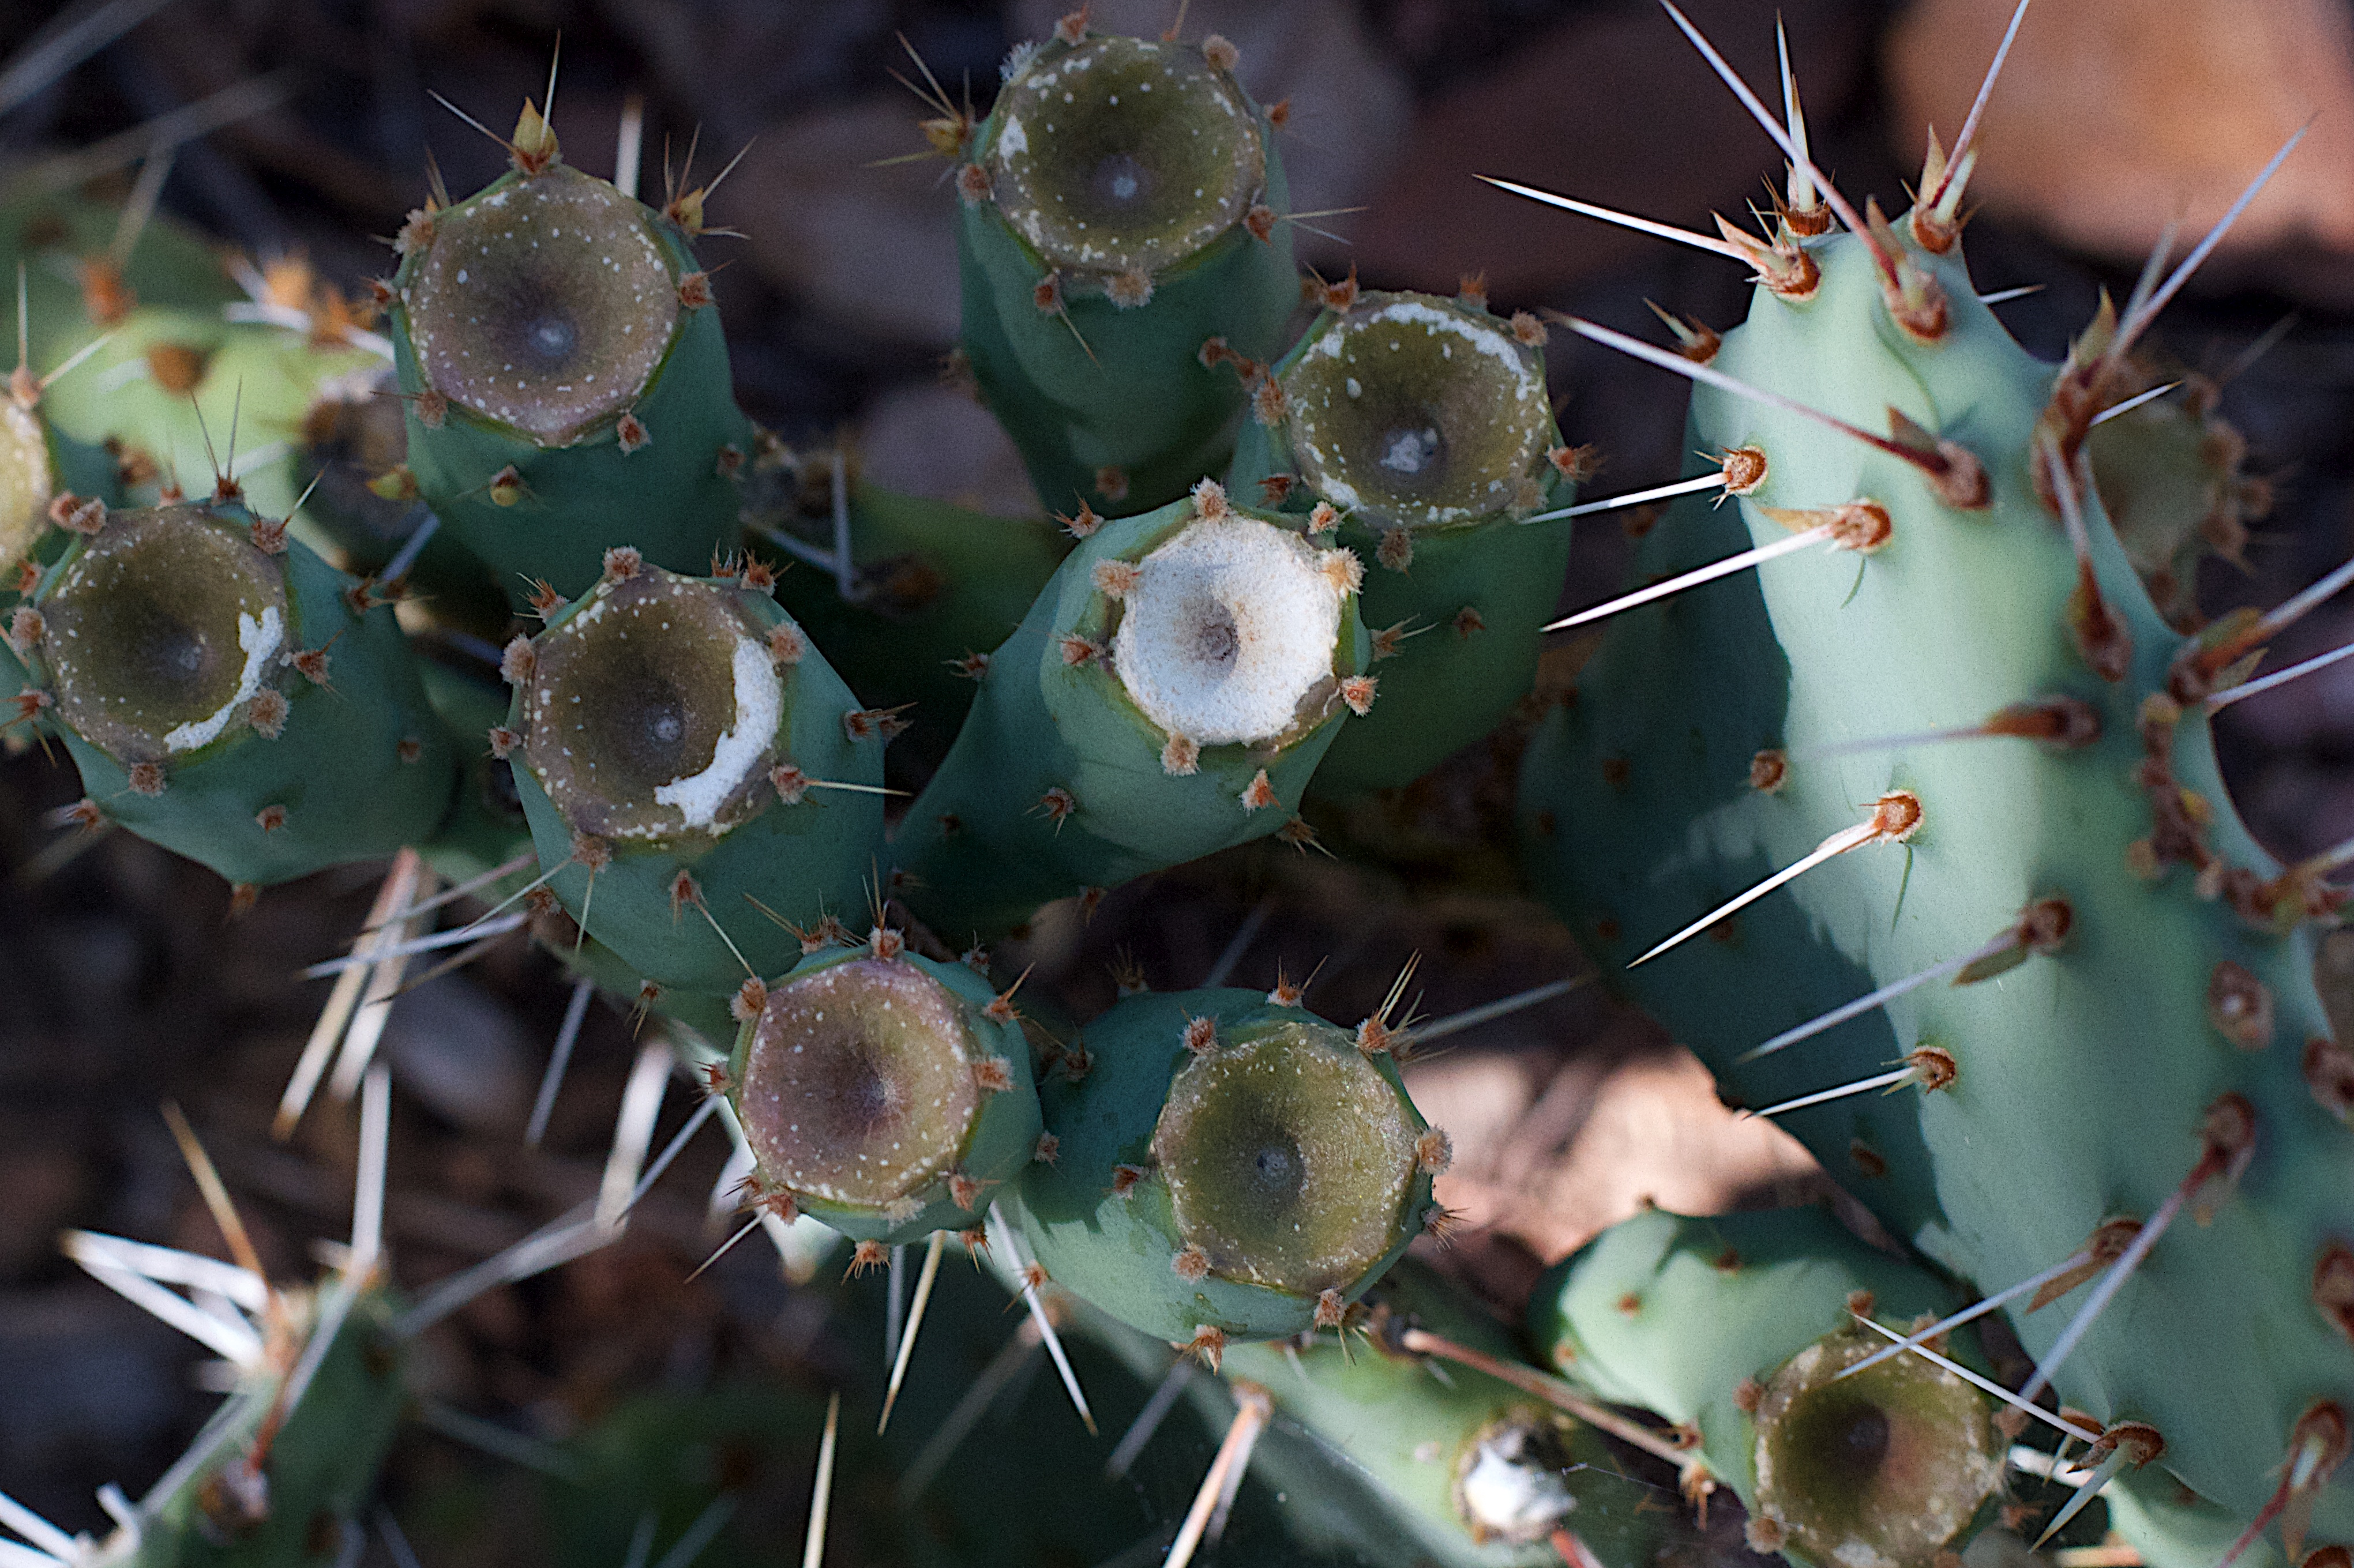
nature, cactus, plant, flower, botany, flora, fauna, caryophyllales, macro photography, flowering plant, prickly pear, plant stem, land plant, thorns spines and prickles, hedgehog cactus, barbary fig, eastern prickly pear